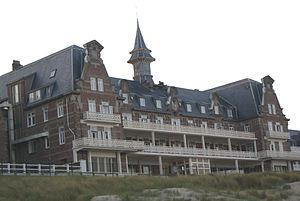
Institut Calot
Berck, parfois appelée Berck-sur-Mer, est une commune française située dans le département du Pas-de-Calais, en région Hauts-de-France. Ses habitants sont appelés les Berckois.